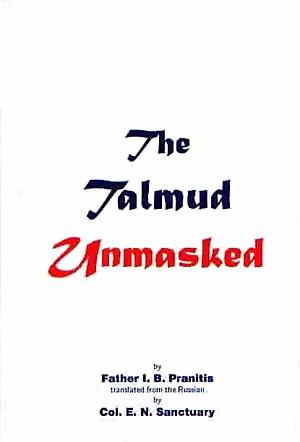
Le Talmud démasqué — Les Enseignements rabbiniques secrets concernant les chrétiens est un faux. Il fut rédigé en latin à la fin du XIXᵉ siècle par le prêtre catholique lituanien Justin Bonaventure Pranaitis dans un but de polémique et de promotion de l’antisémitisme.
Justinas Bonaventüra Pronaitis ou Justin Bonaventure Pranaitis est un prêtre séculier catholique lituanien, qui fut professeur d'hébreu à l'académie impériale de théologie de Saint-Pétersbourg, puis défroqué. Il fut également l'un des promoteurs de l'antijudaïsme à la fin du XIXᵉ siècle.